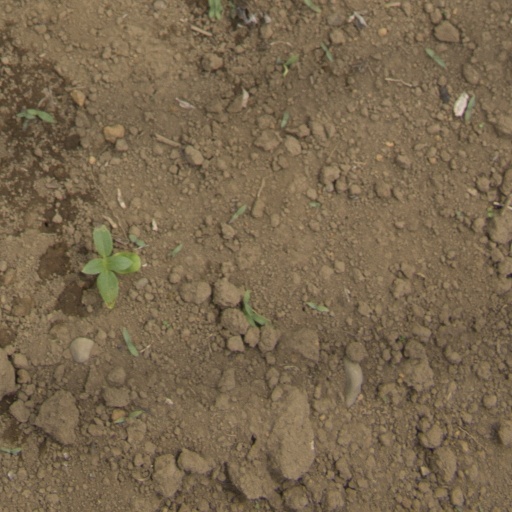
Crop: Jerusalem artichoke